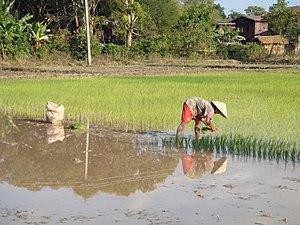
Le Laos, en forme longue la République démocratique populaire lao, également traduit par république démocratique populaire du Laos est un pays sans accès à la mer d'Asie du Sud-est, entouré par la Birmanie et la Chine au nord-ouest, la Thaïlande à l'ouest, le Cambodge au sud et le Viêt Nam à l'est.